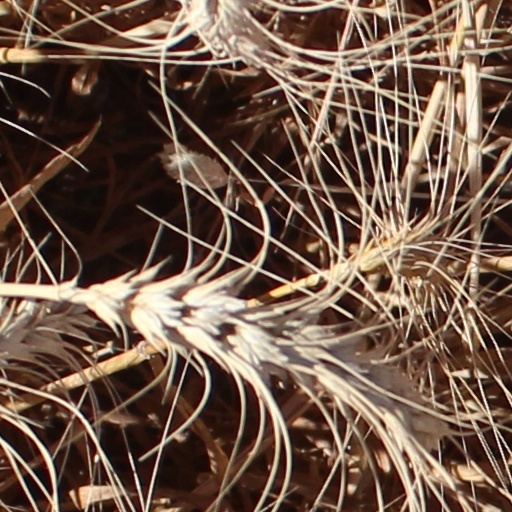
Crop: wheat